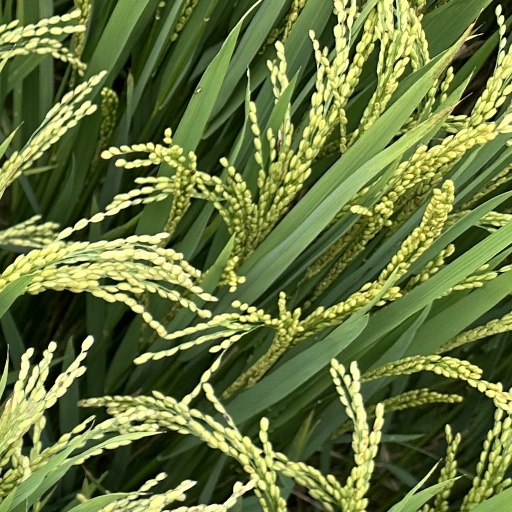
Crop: rice